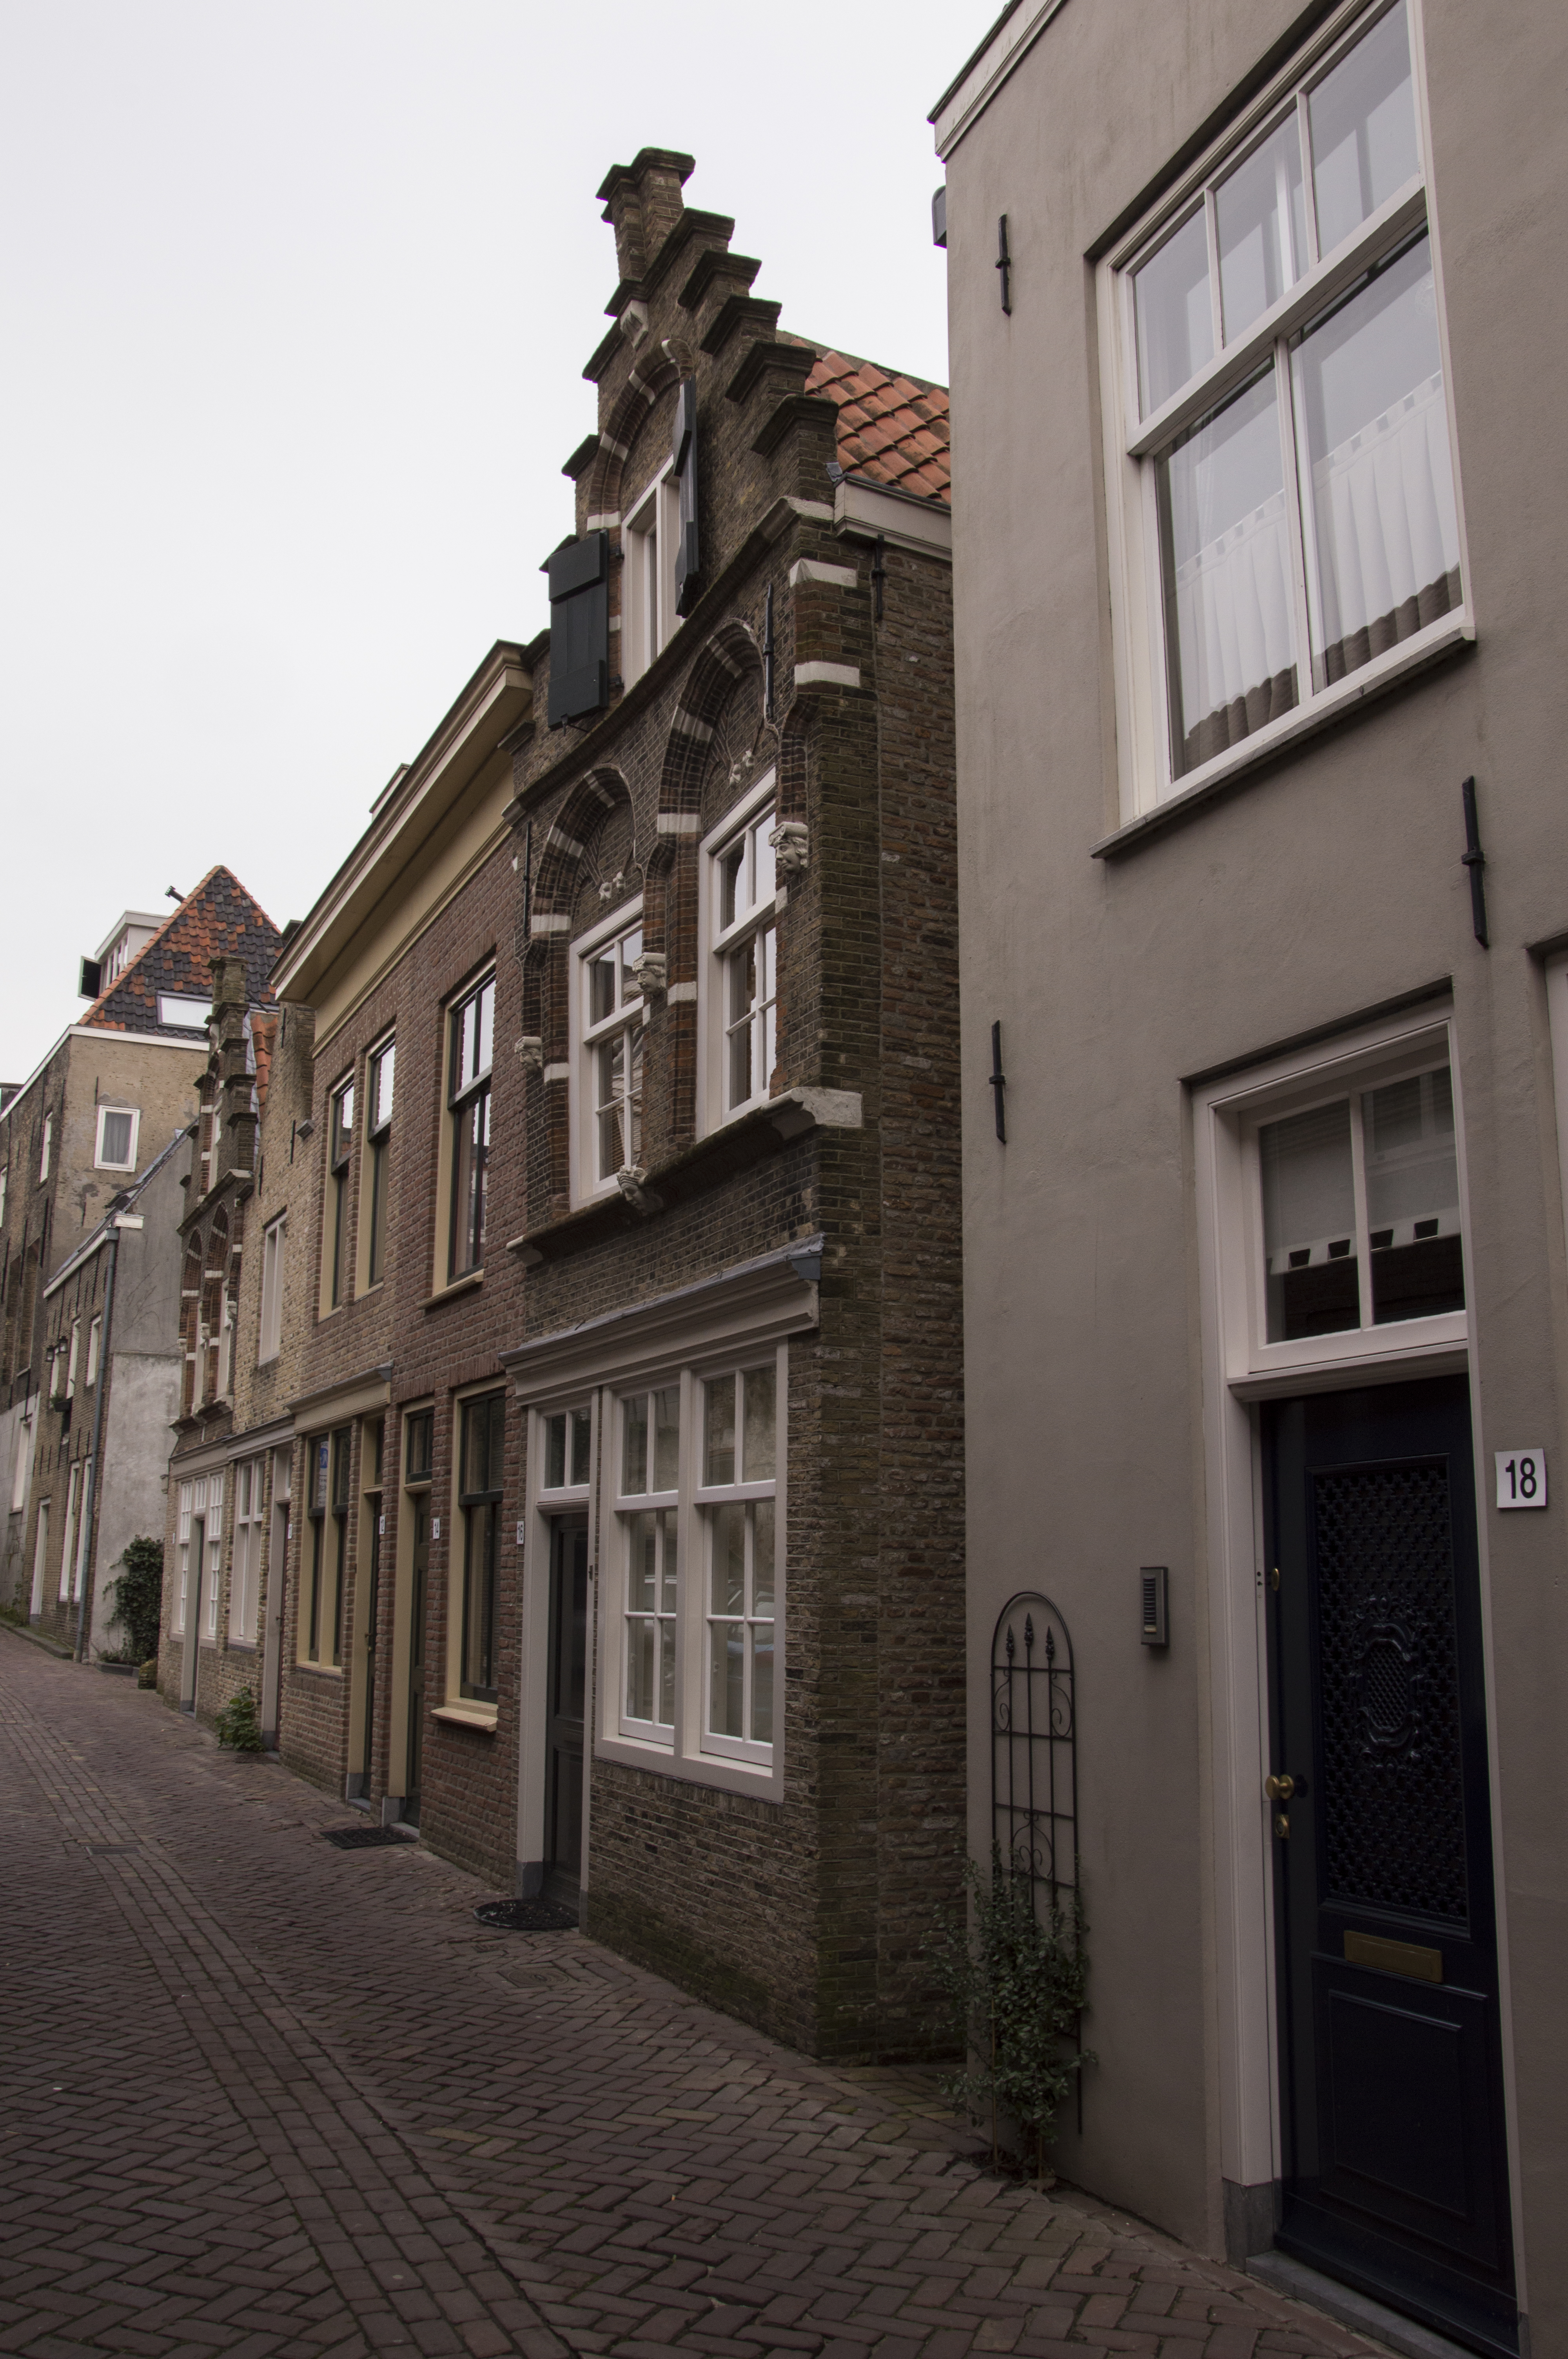
outdoor, architecture, road, street, photography, house, town, building, alley, urban, photo, downtown, facade, property, nikon, historic, apartment, holland, nederland, netherlands, infrastructure, dutch, outdoorphotography, picture, photograph, fotos, foto, fotografie, urbanphotography, paulvandevelde, pdvandevelde, padagudaloma, dordrecht, stadsfotografie, nederlandinfotos, historisch, stadswandeling, architectuur, pvdvfotografie, pdvandeveldedordrecht, diep, rondjedordt, dedordtevaer, dutchphotography, nederlandsefotografie, dutchphotogaraphy, totallydutch, fotografienederland, hollandsefotografie, fotografieholland, dordtmonumenteel, fotosdordrecht, fotosvandordrecht, erfgoedcentrumdiep, openmonumentendag, dordtsegevel, fotovandeweek, dordrechtmonumenteel, kleinespuistraat, neighbourhood, urban area, residential area